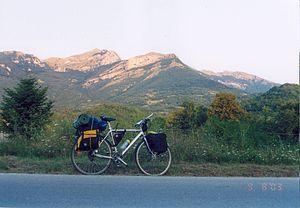
Les Apennins sont une chaîne de montagnes de la ceinture alpine qui parcourent l'Italie sur mille kilomètres du nord au sud, à travers quinze des vingt régions italiennes.